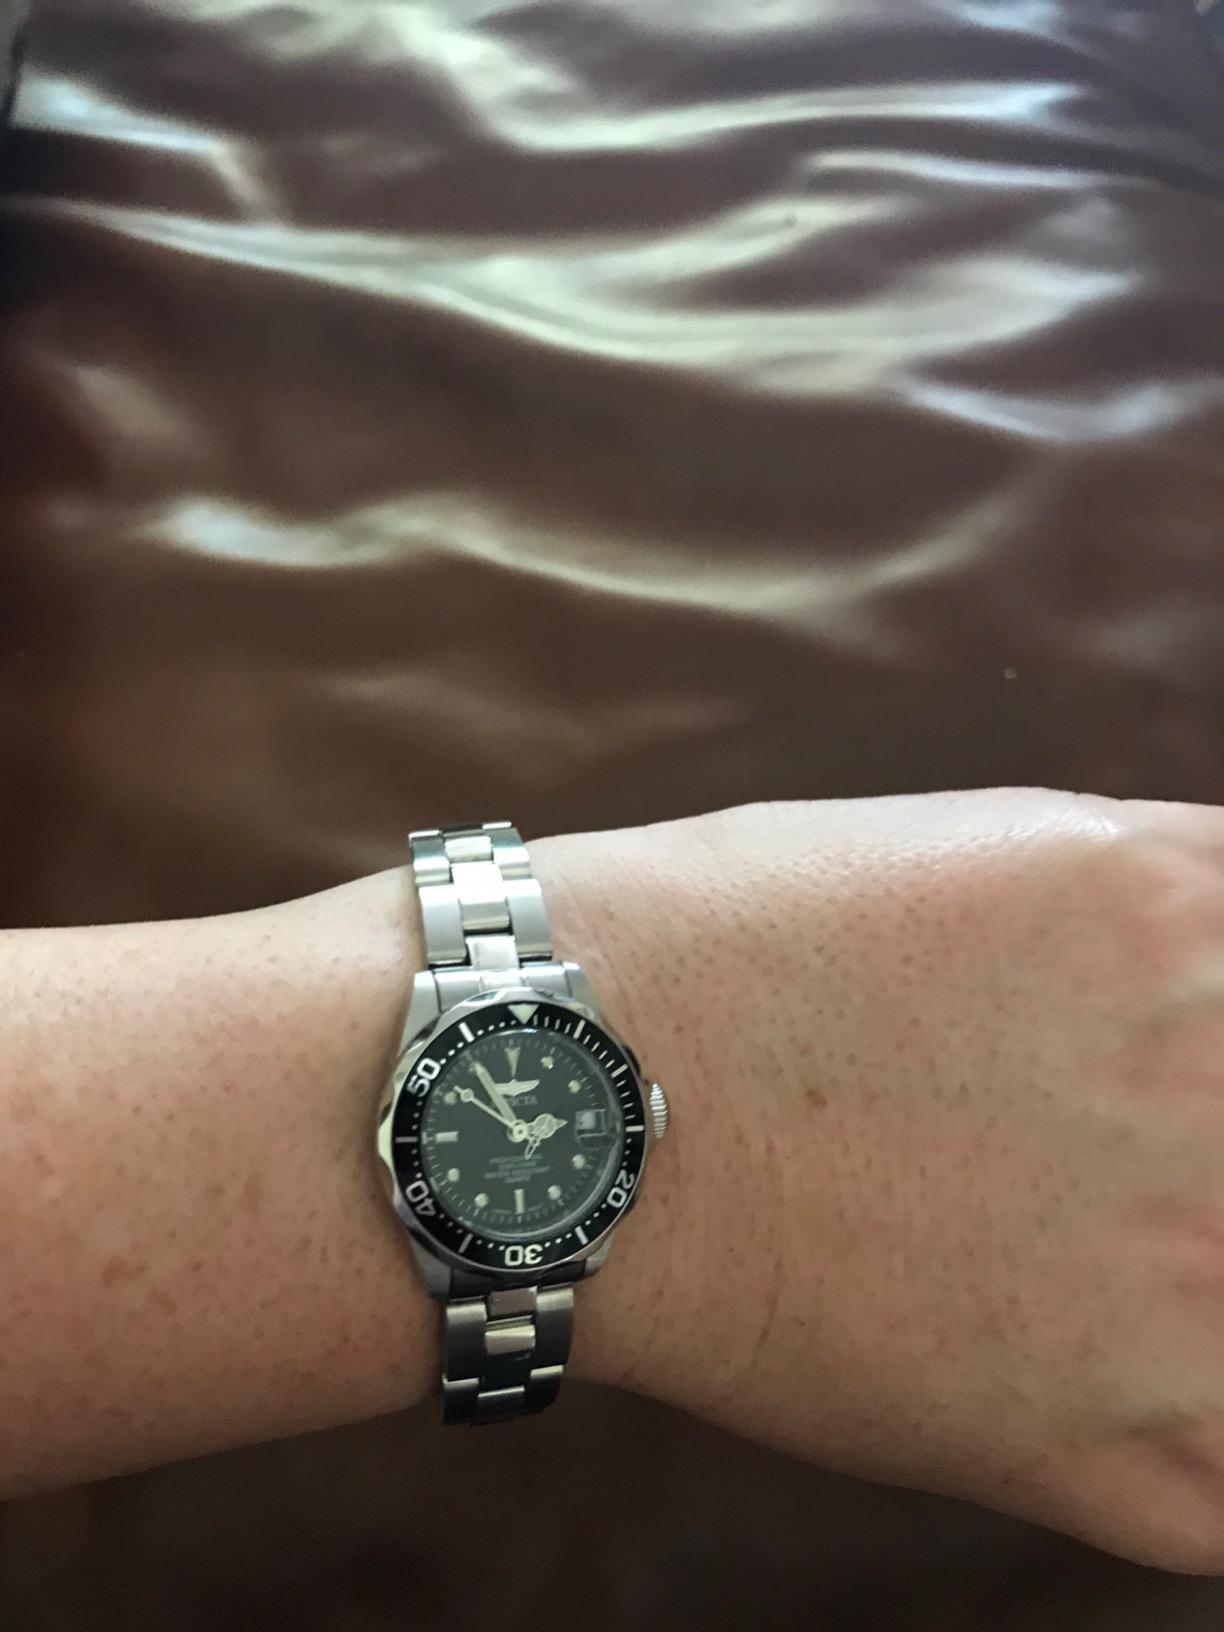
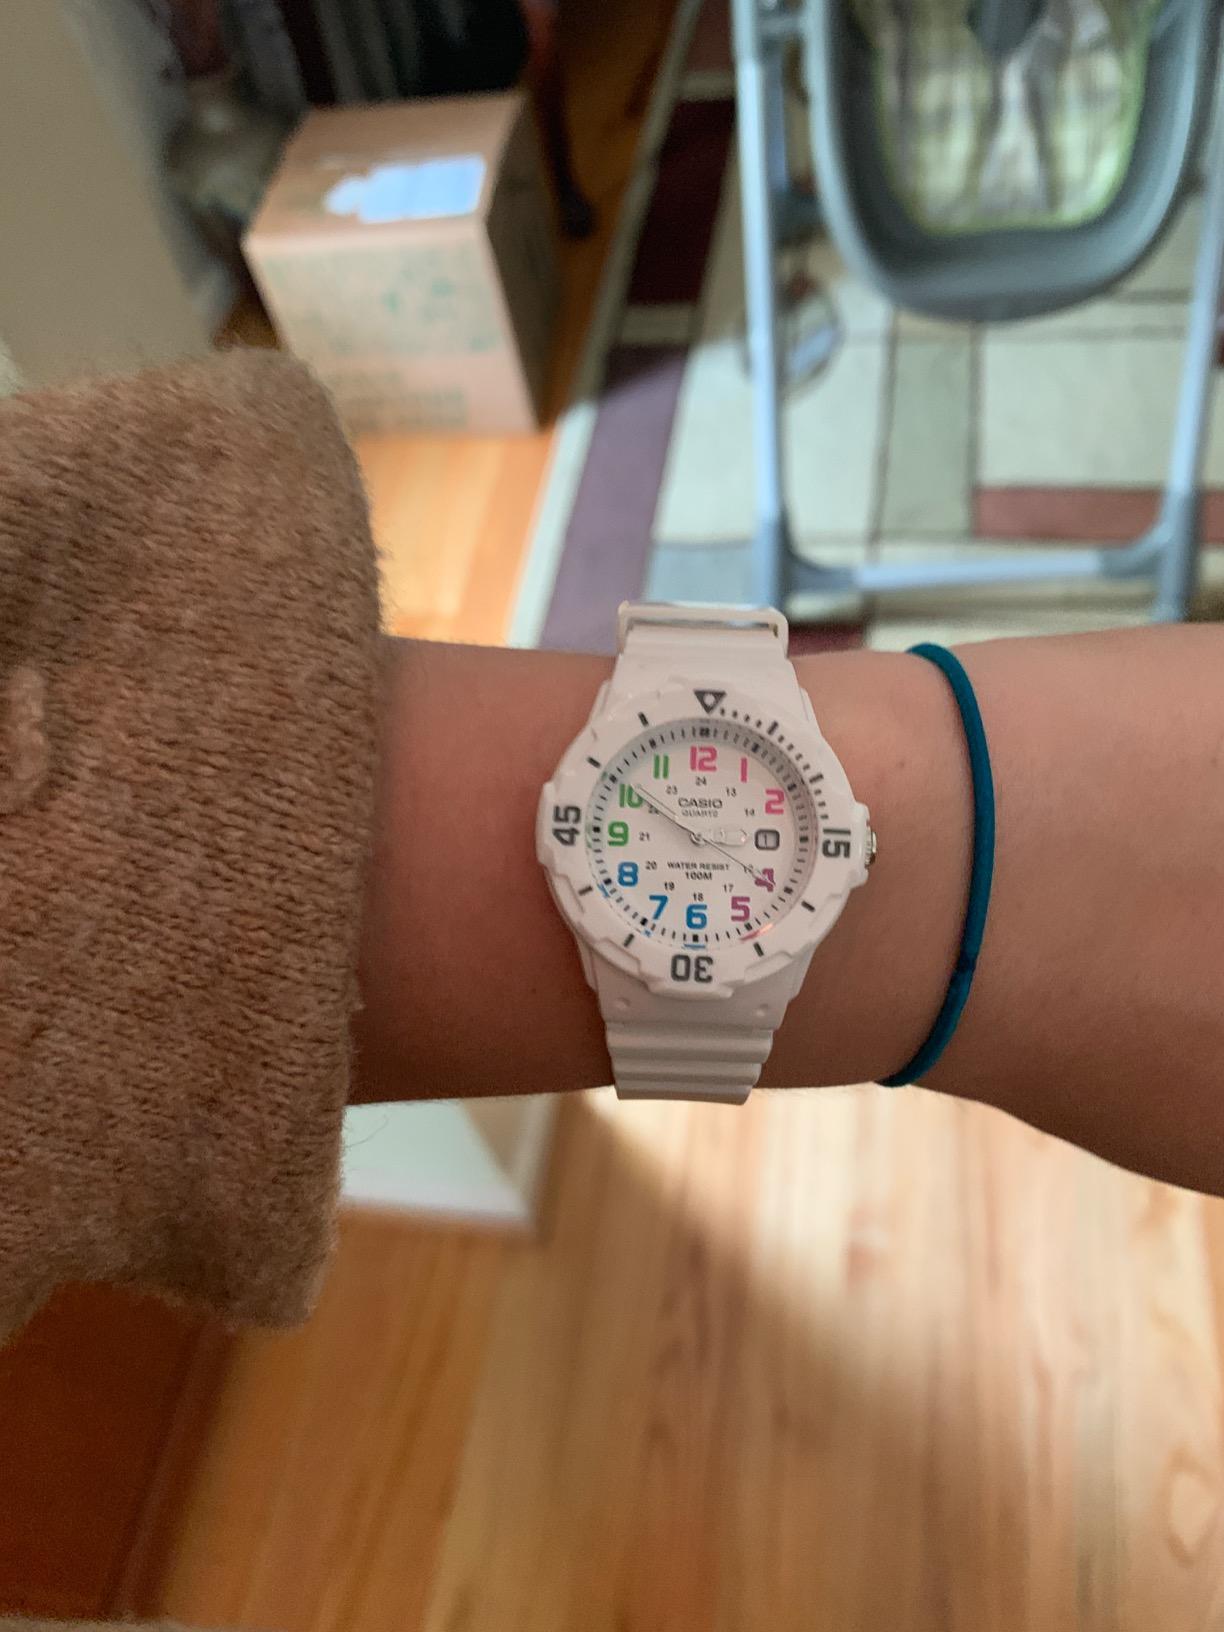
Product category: accessories_watch
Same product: no